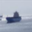
Label: ship